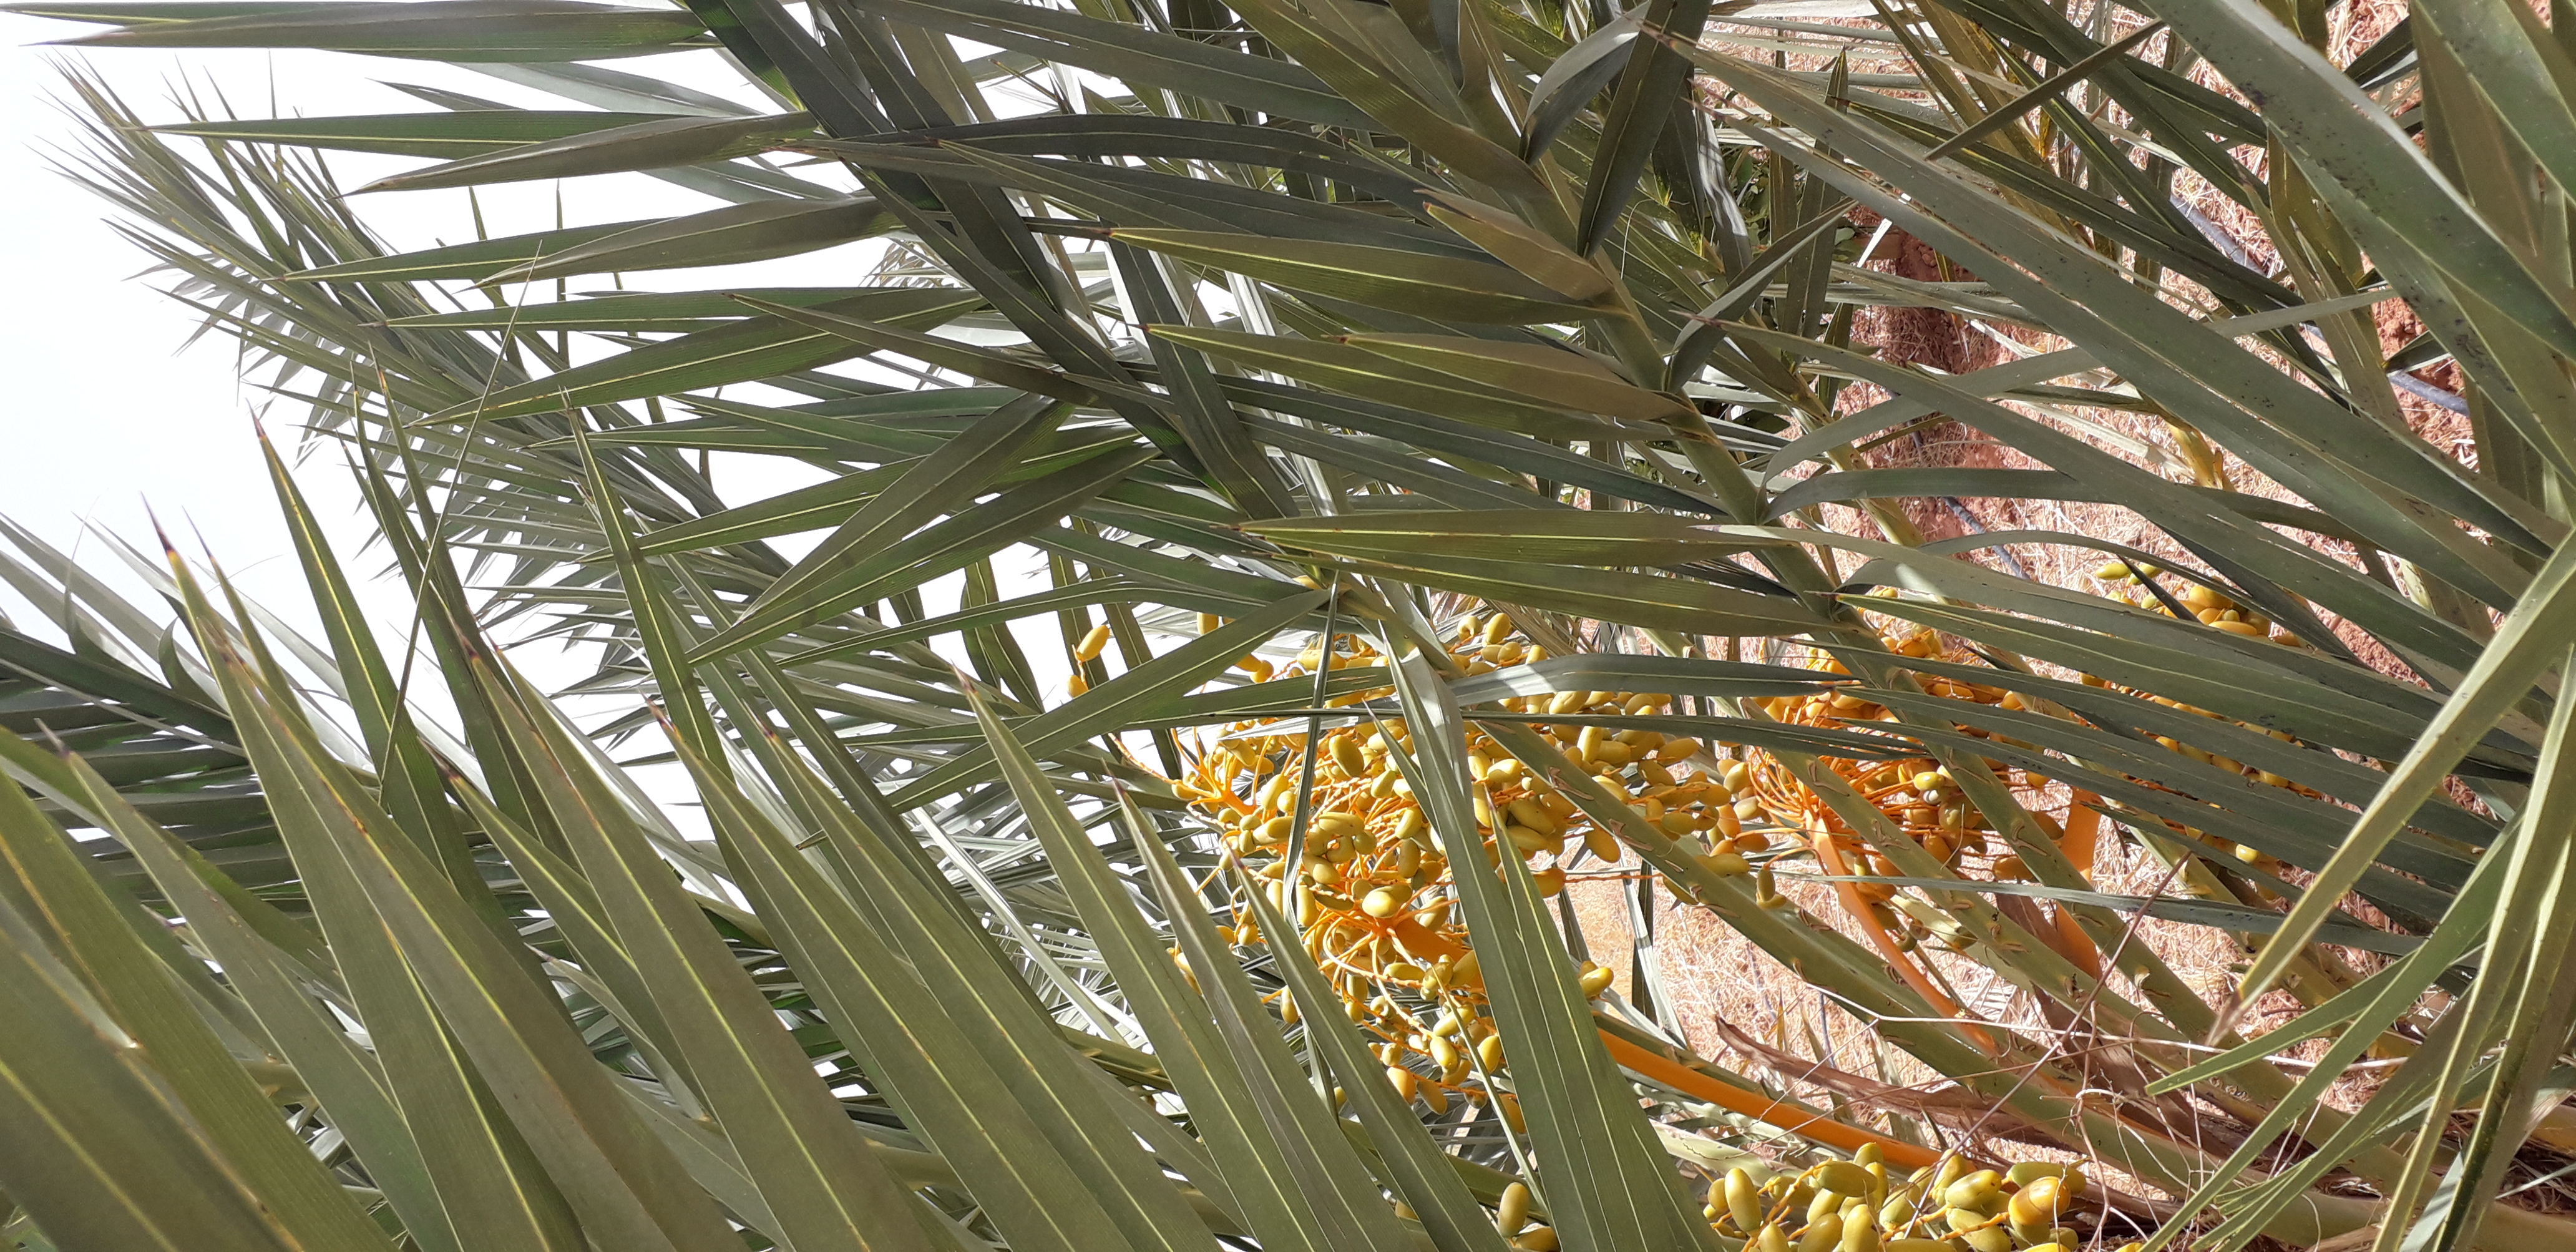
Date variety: kholt